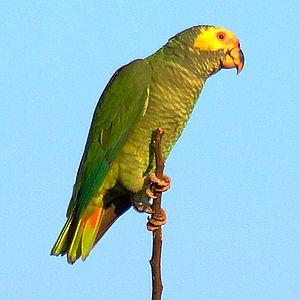
Alipiopsitta xanthops, anciennement connu sous son ancien nom CINFO d'Amazone à face jaune, est l'unique espèce du genre Alipiopsitta. Des recherches récentes ont montré qu'elle était davantage liée à Graydidascalus brachyurus et aux espèces du genre Pionus. Ce n'est donc pas une amazone.